Sergey Blazhko

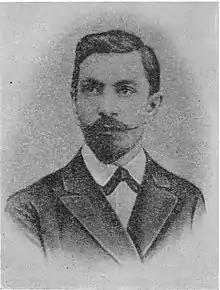
Sergey Blazhko in 1905

Sergey Nikolayevich Blazhko (November 17, 1870, Khotsimsk – February 11, 1956, Moscow) was a Russian and Soviet astronomer, a corresponding member of the Academy of Sciences of the Soviet Union (1929). He was a graduate of Moscow State University and held a number of positions there including head of the Moscow Observatory from 1920-1931. He discovered a secondary variation of the amplitude and period of some RR Lyrae stars and related pulsating variables, now known as the Blazhko effect.